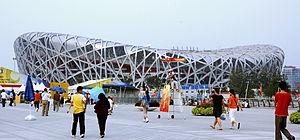
Les 15ᵉˢ Championnats du monde d'athlétisme se déroulent du 22 au 30 août 2015 au Stade national de Pékin, en Chine.